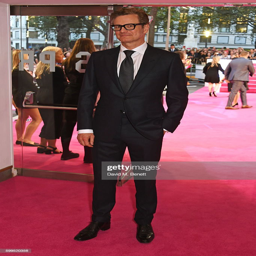
actor attends the world premiere .